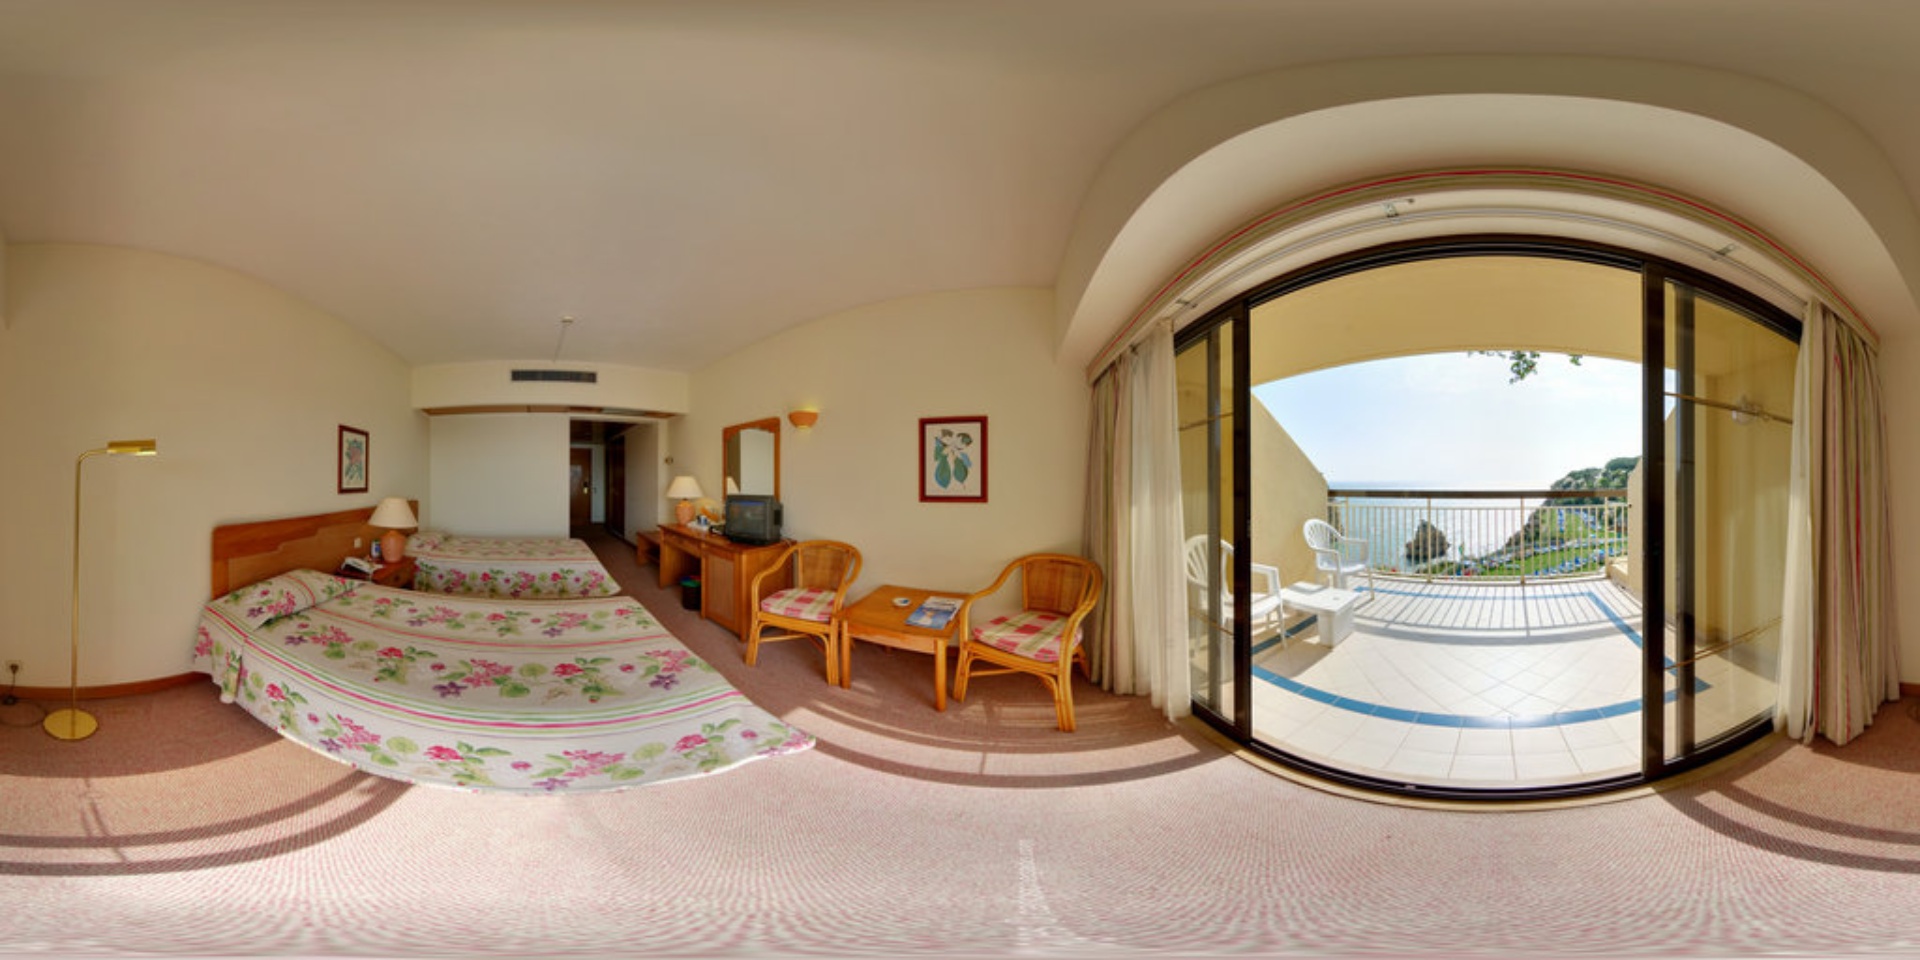
Referred object: the small TV on the wooden cabinet

Referred object: the gold floor lamp